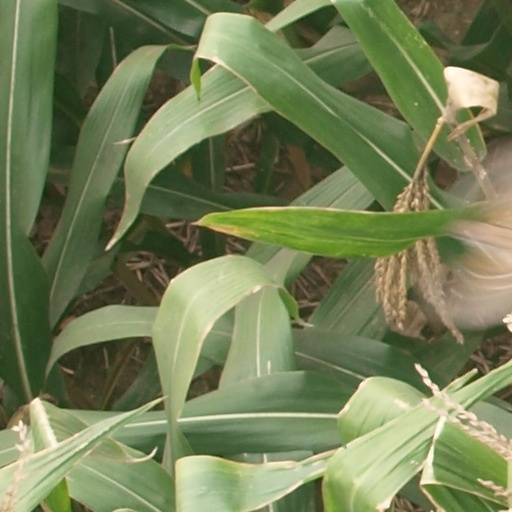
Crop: maize; corn